The Captain and the Enemy

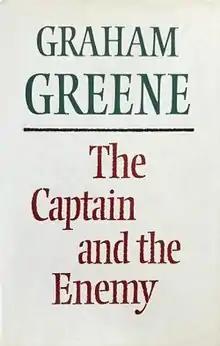

The Captain and the Enemy is the last novel published by the English author Graham Greene.